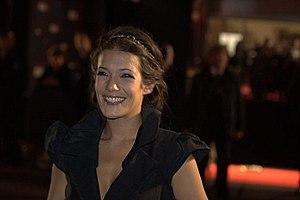
Mélanie Doutey à la cérémonie des César du cinéma
Les Infidèles est un film à sketches français réalisé par Emmanuelle Bercot, Fred Cavayé, Alexandre Courtes, Jean Dujardin, Michel Hazanavicius, Éric Lartigau, Gilles Lellouche et Jan Kounen, sorti en 2012.